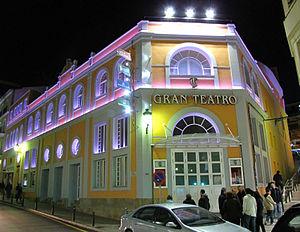
Le Grand Théâtre de Cáceres est une salle de spectacle et de concert située à Cáceres, en Espagne.